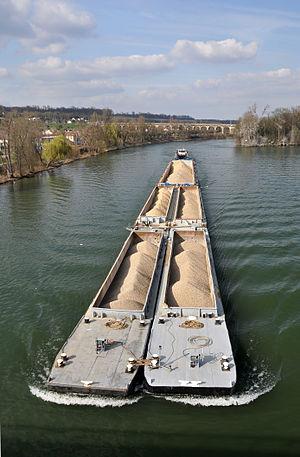
Péniche sur Seine au Pecq dans les Yvelines en France. En arrière plan le Viaduc ferroviaire du Pecq traversant l'Île Corbière.
La navigation dans les Yvelines concerne deux cours d'eau : la Seine qui traverse la partie nord du département des Yvelines sur une centaine de kilomètres et l'Oise qui rejoint la Seine à Conflans-Sainte-Honorine, traversant le département sur quelques kilomètres seulement entre Maurecourt et Conflans. La Seine est canalisée entre Paris et la mer et permet depuis 1974 le transit de bateaux ou de convois de 5 000 tonnes.
Le poussage est un mode de transport fluvial particulier : un bateau spécialisé, le « pousseur », déplace des barges dépourvues de pilote et de moteur.